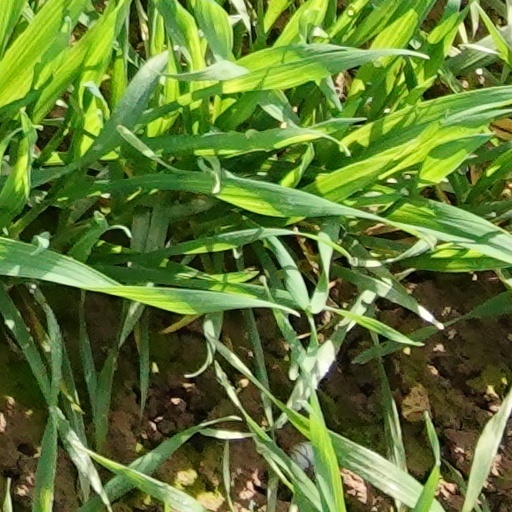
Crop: wheat